Democratic Unification Party

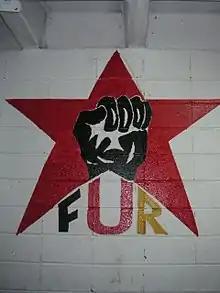
FUR symbol

The colours of PUD are red and yellow. Red symbolizes the blood of the martyrs of the struggle and yellow symbolizes the new dawn of Honduras. The banner of PUD is yellow with the letter "UD" in red. The slogan of PUD is "UD marca la differencia" ("UD [can be interpreted as "usted", you] makes a difference").